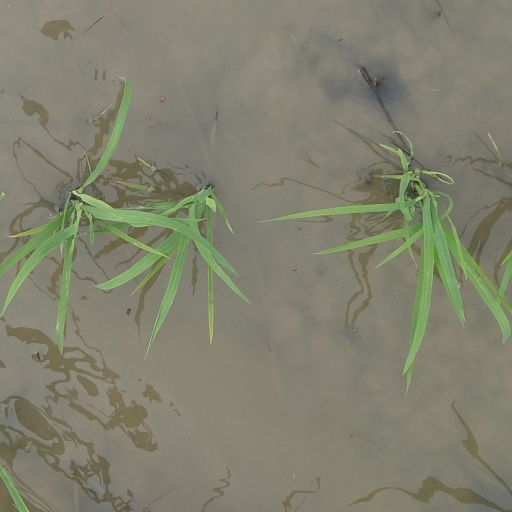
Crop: rice